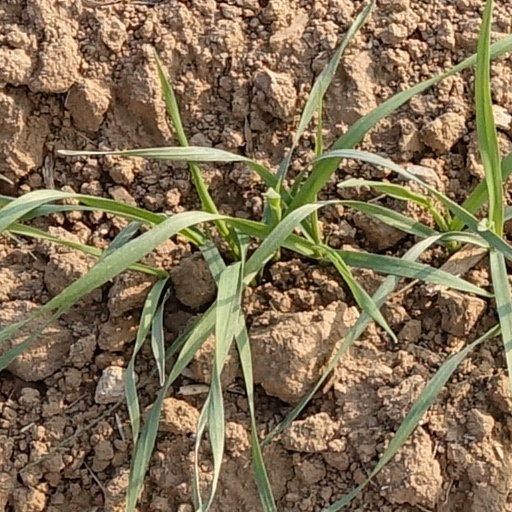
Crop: wheat